A Matter of Morals

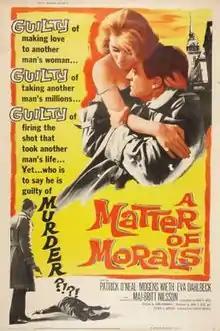
Theatrical release poster

A Matter of Morals is a 1961 American drama film directed by John Cromwell and written by John D. Hess. The film stars Maj-Britt Nilsson, Mogens Wieth, Eva Dahlbeck, Patrick O'Neal and Claes Thelander. The film was released on May 31, 1961, by United Artists.